Helicobacter pylori

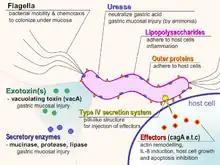
Diagram of "H. pylori" and associated virulence factors

An infection with "Helicobacter pylori" can either have no symptoms even when lasting a lifetime, or can harm the stomach and duodenal linings by inflammatory responses induced by several mechanisms associated with several virulence factors. Colonization can initially cause "H. pylori induced gastritis", an inflammation of the stomach lining that became a listed disease in ICD11. This will progress to chronic gastritis if left untreated. Chronic gastritis may lead to atrophy of the stomach lining, and the development of peptic ulcers (gastric or duodenal). These changes may be seen as stages in the development of gastric cancer, known as "Correa's cascade". Extragastric complications that have been linked to "H. pylori" include anemia due either to iron-deficiency or vitamin B12 deficiency, diabetes mellitus, cardiovascular, and certain neurological disorders.